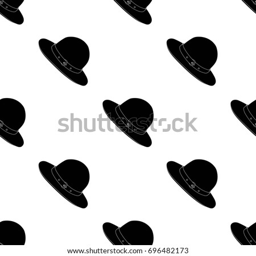
green hat of a ranger .